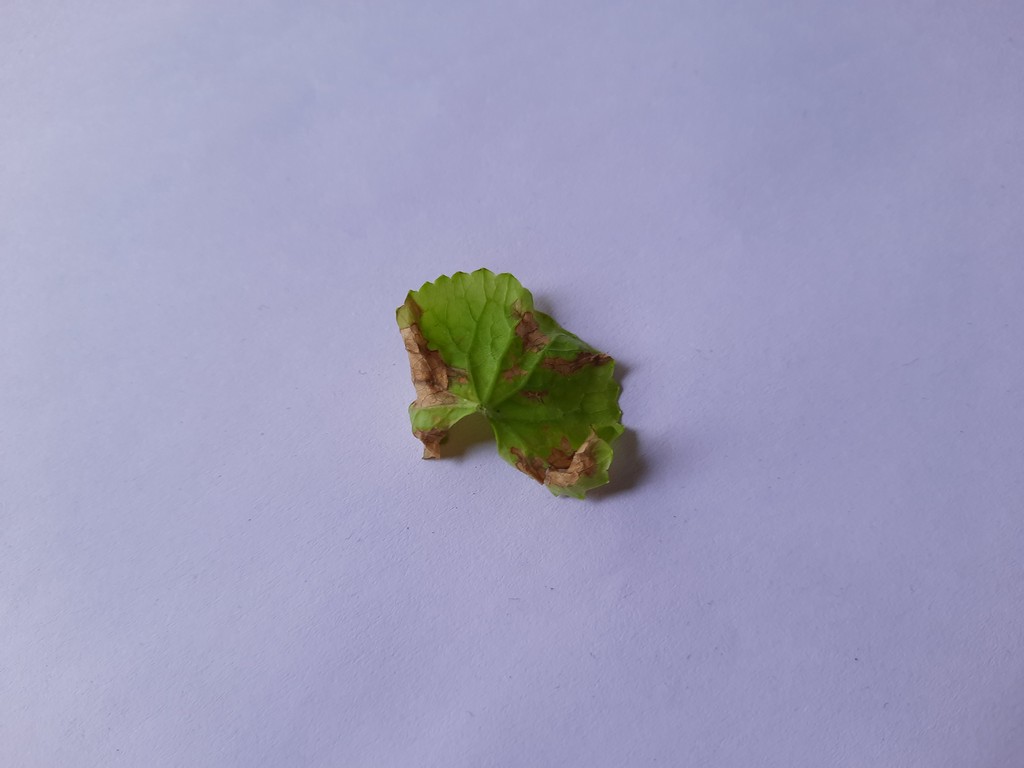
Label: Unhealthy